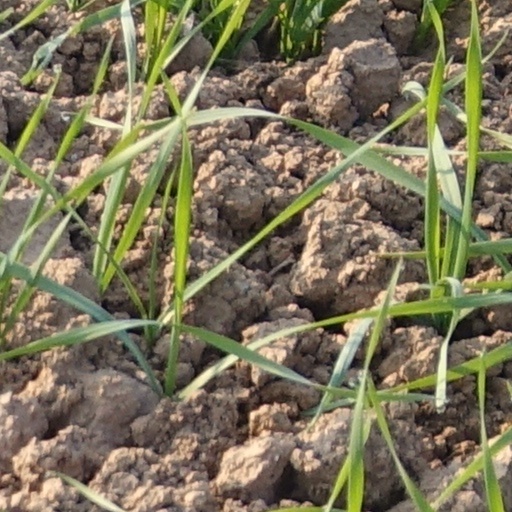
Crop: wheat